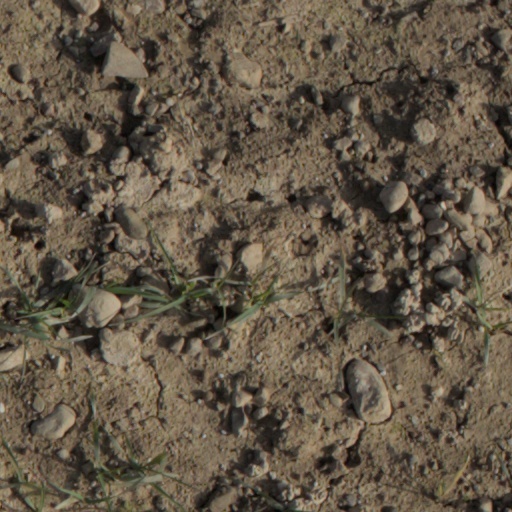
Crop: wheat